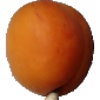
Label: apricot